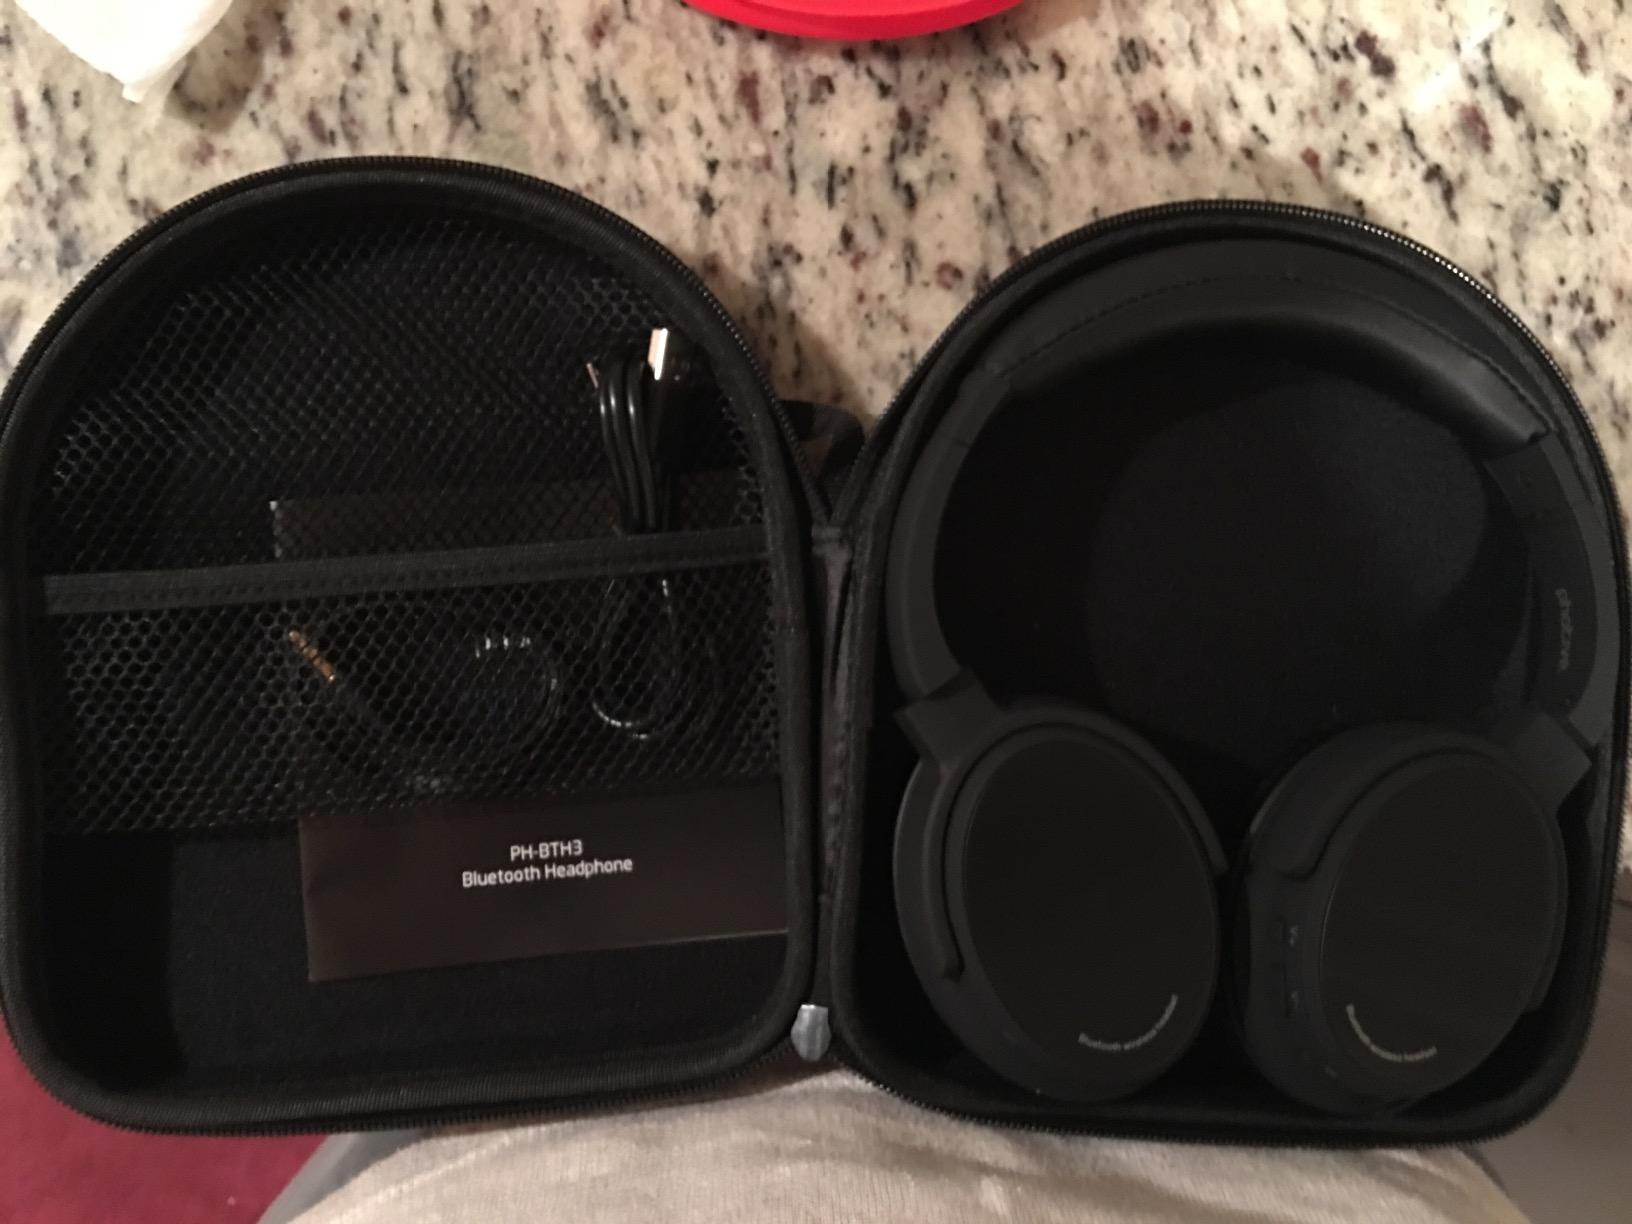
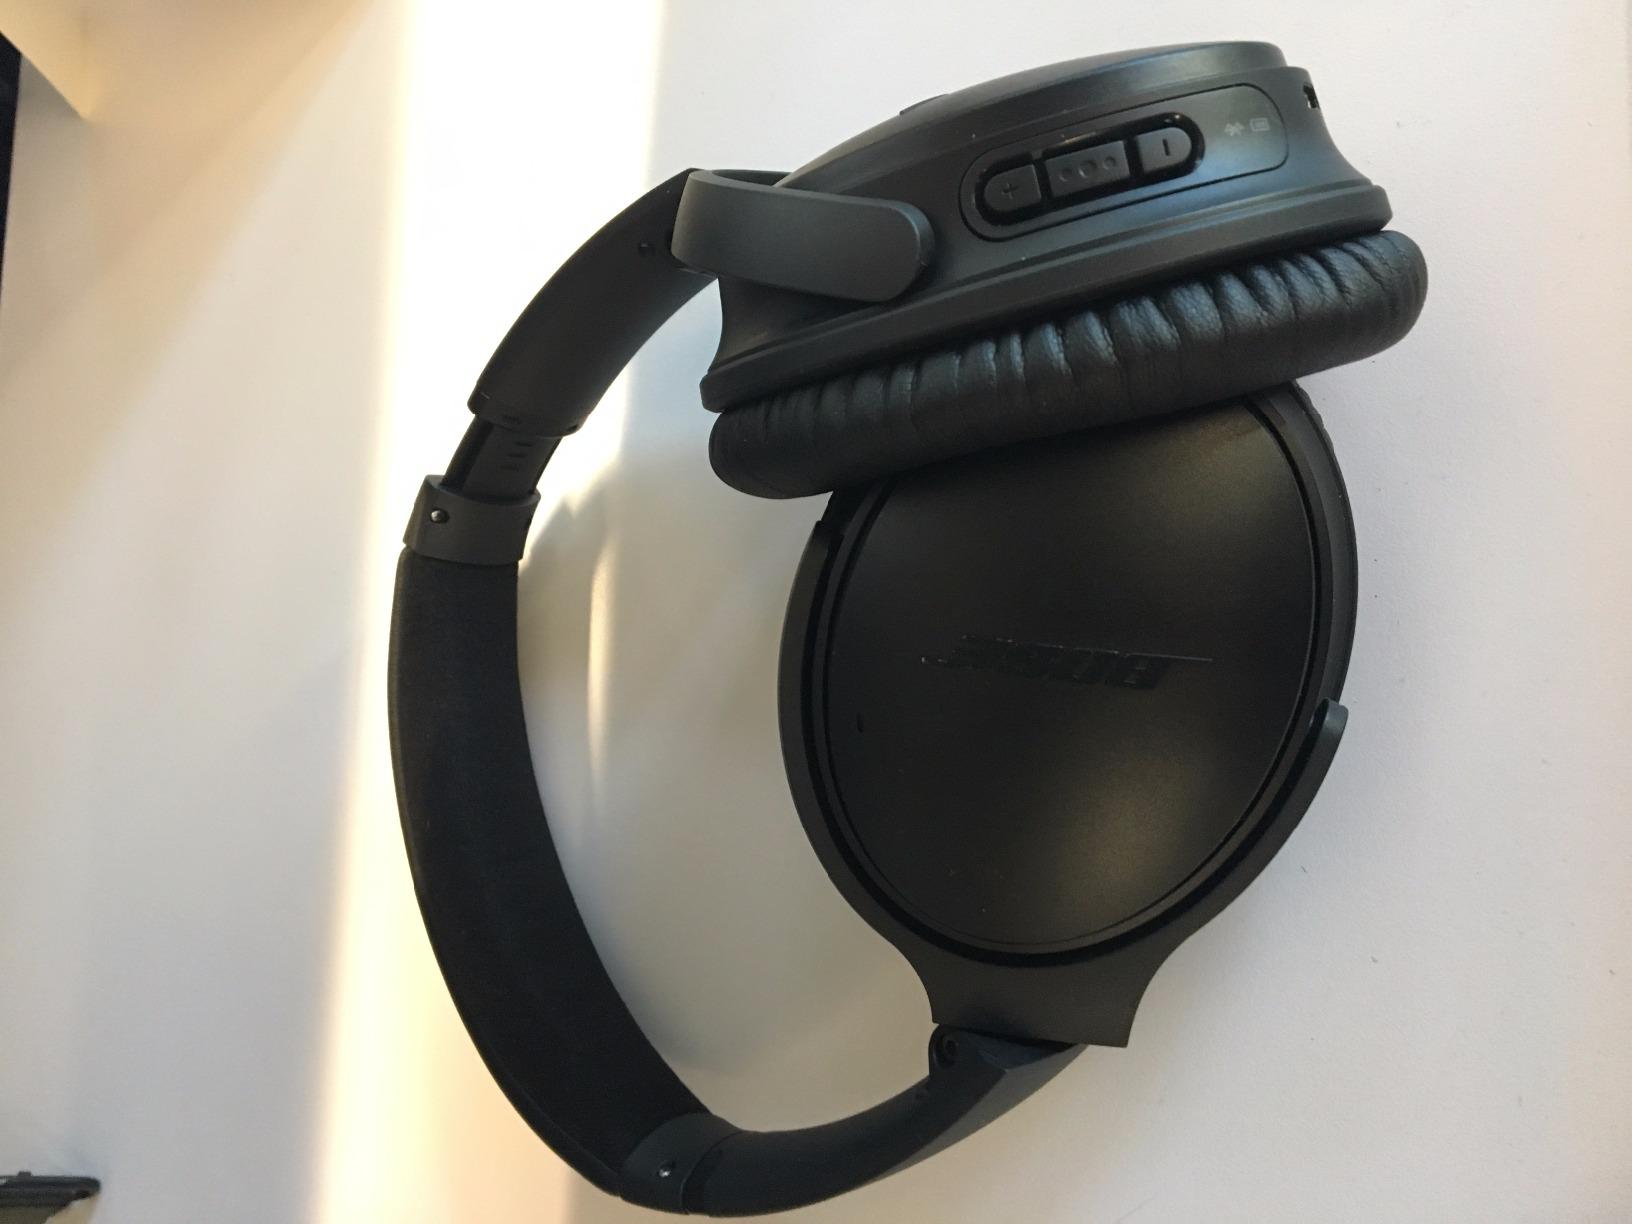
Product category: headphones
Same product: no